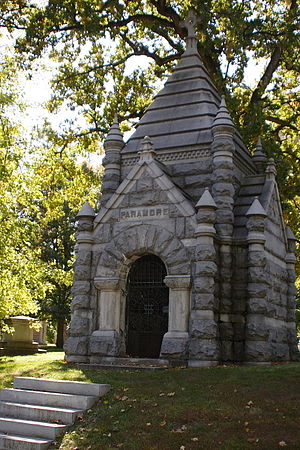
Mausoleum
Et mausoleum er et gravtempel. Navnet stammer fra kong Mausolos' gravmonument i Halikarnassos, der var et af verdens syv underværker.